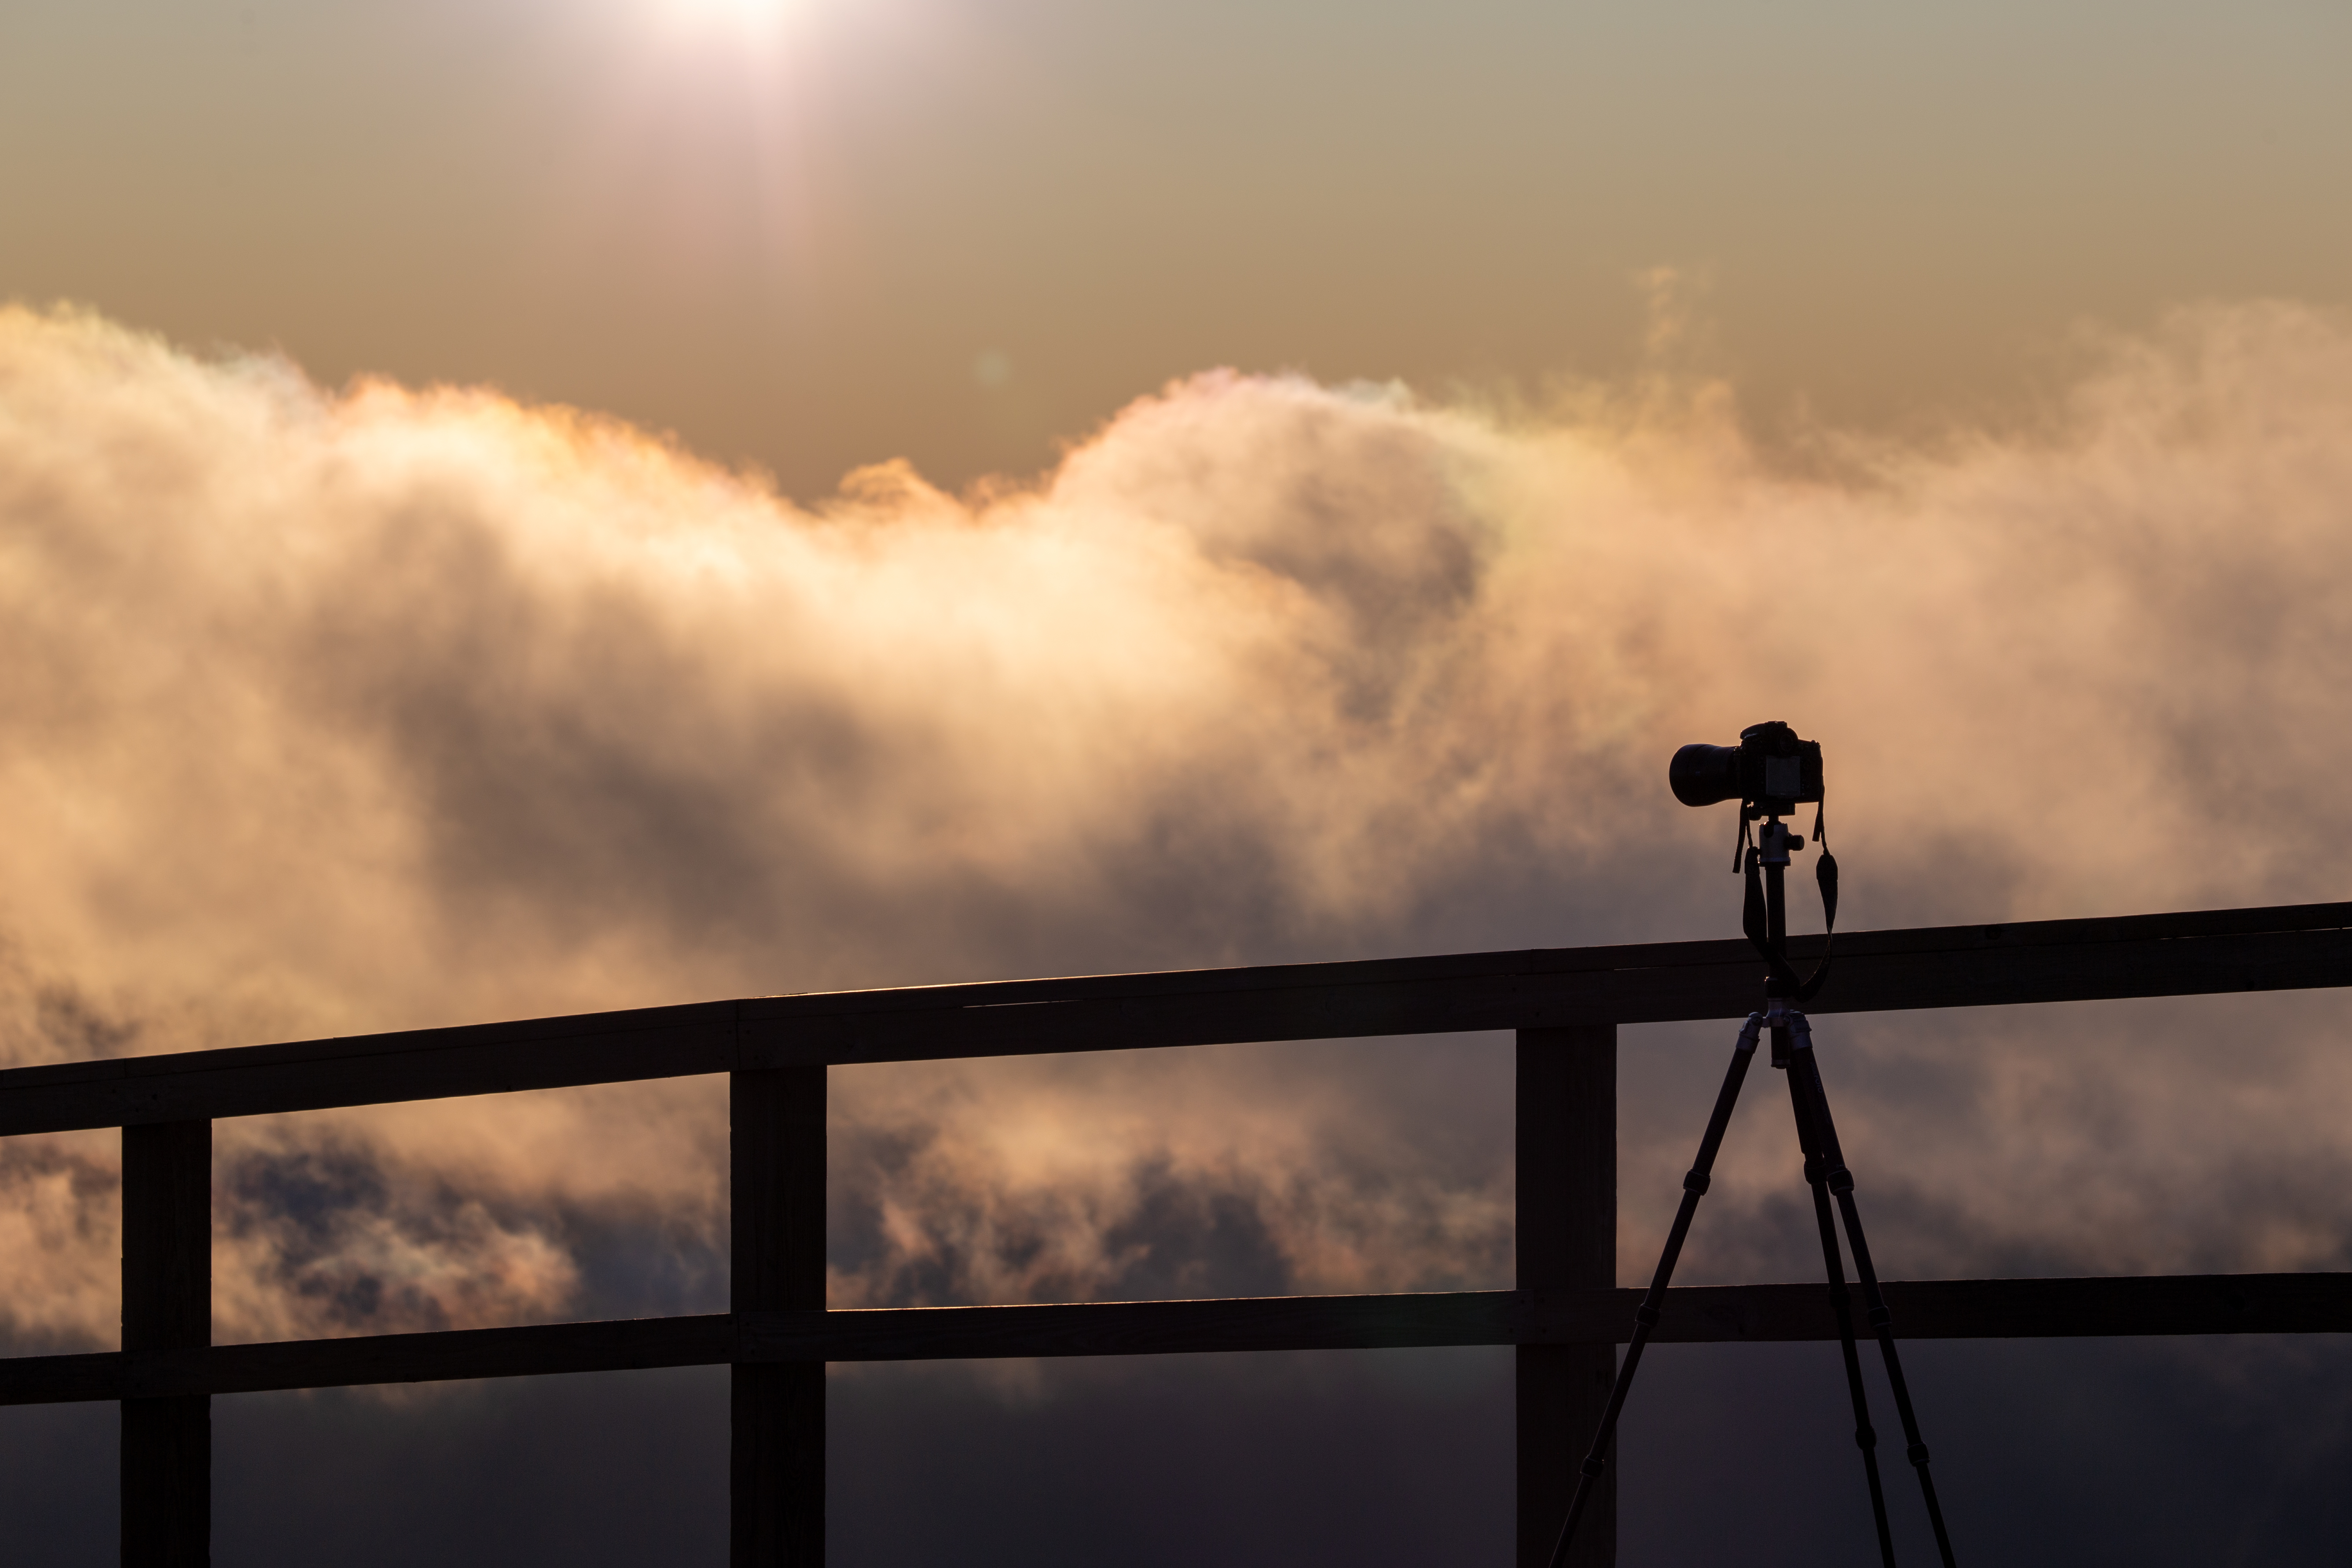
sky, cloud, atmospheric phenomenon, morning, atmosphere, evening, sunlight, tree, cumulus, meteorological phenomenon, photography, sunset, silhouette